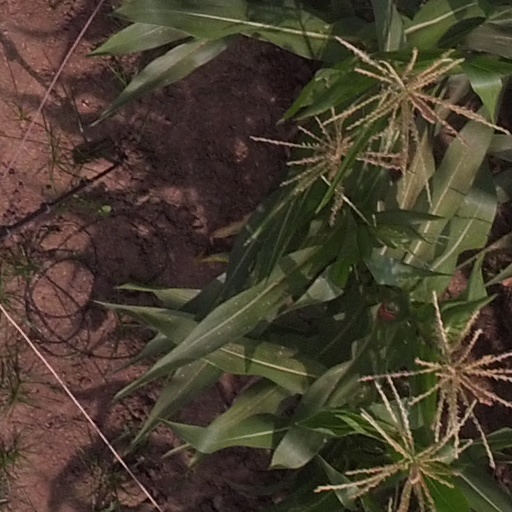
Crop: maize; corn